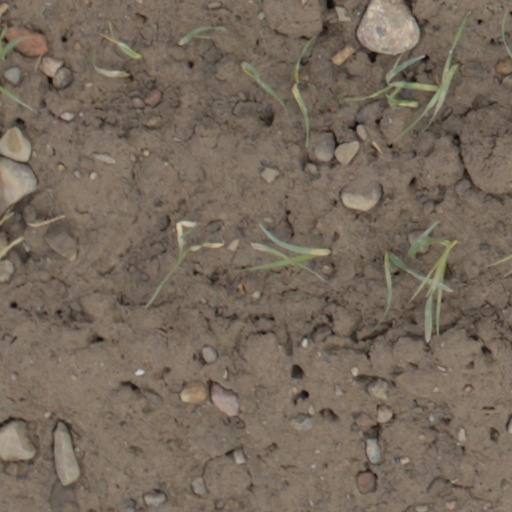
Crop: wheat